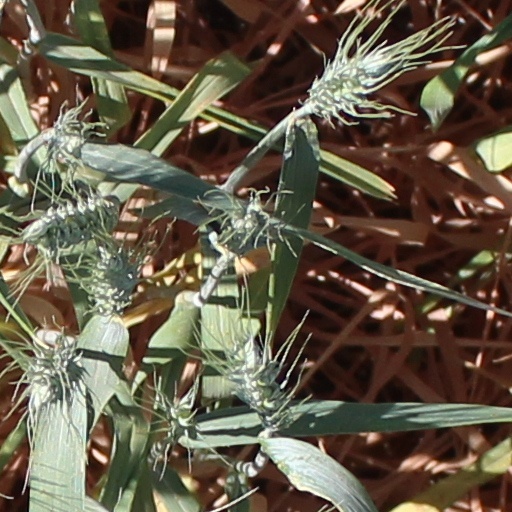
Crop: wheat